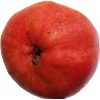
Label: Pear Red 1